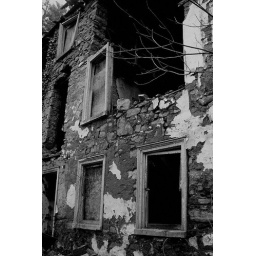
Old windows face the darkening sky in a house deep in the woods off SR 100 in Chester Co, PA